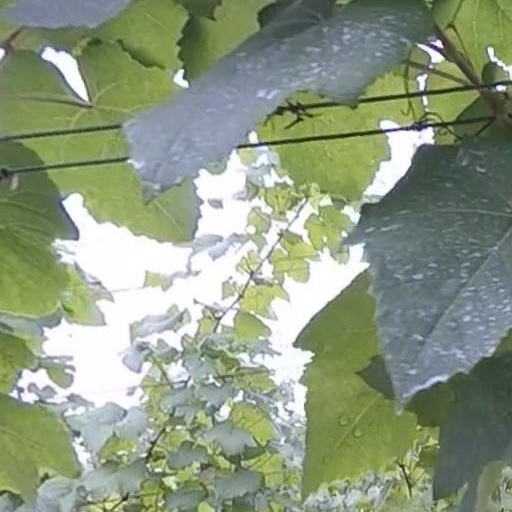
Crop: grape